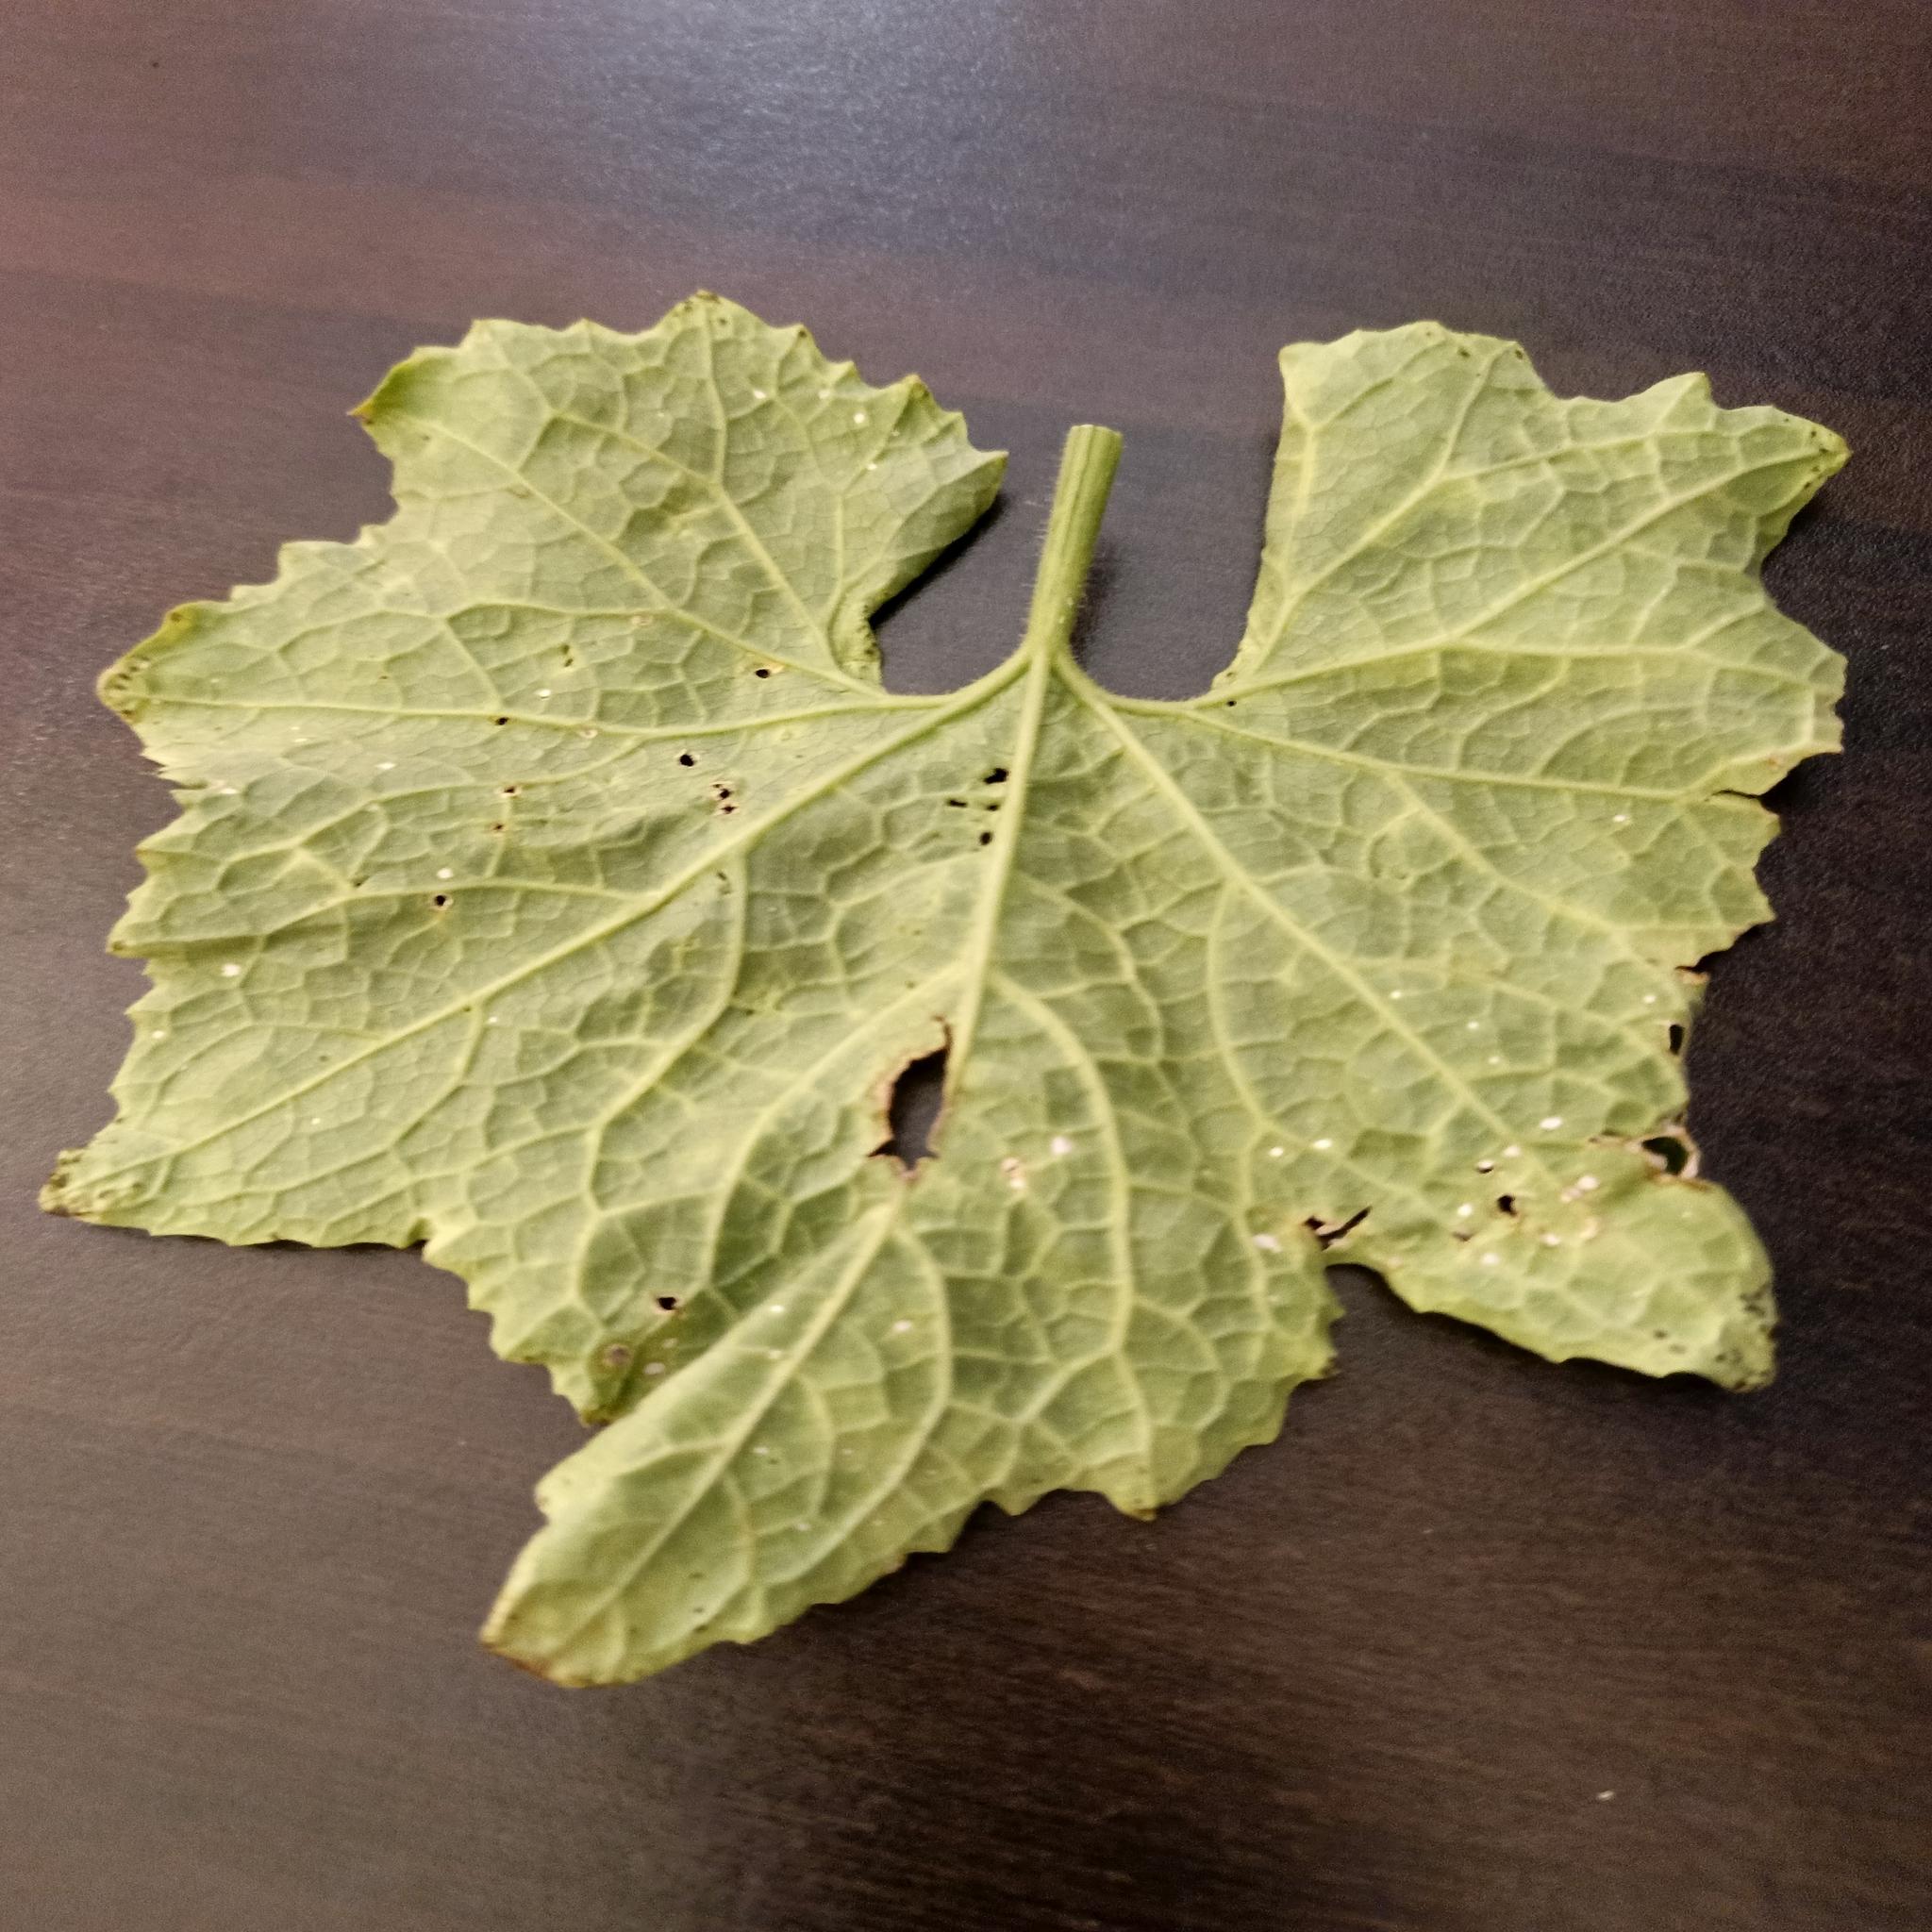
Label: Downy mildew